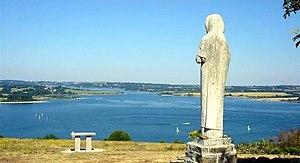
La Vierge des Lacs - Salles-Curan (Aveyron)
Le lac de Pareloup ou retenue de Pareloup se trouve dans l'Aveyron, entre Rodez et Millau sur le plateau du Lévézou à 805 m d'altitude.